EO2

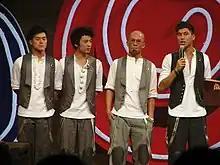

EO2 was a Cantopop dance group in Hong Kong. The name comes from its 4 members with 2 beginning with "E", and 2 beginning with "O". The members are Eric Tse (謝凱榮), Eddie Pang (彭懷安), Osman Hung (洪智傑) and Otto Wong (王志安).